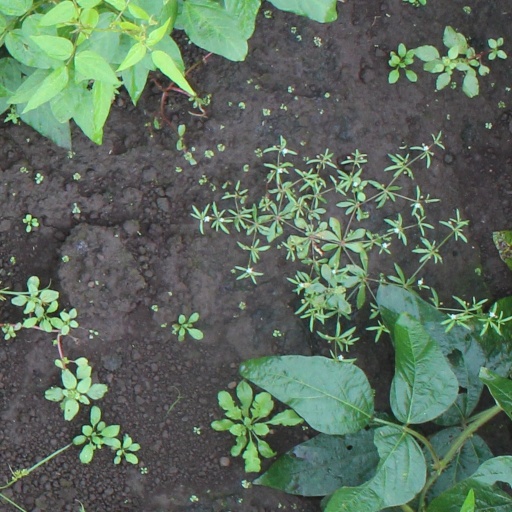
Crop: soybean